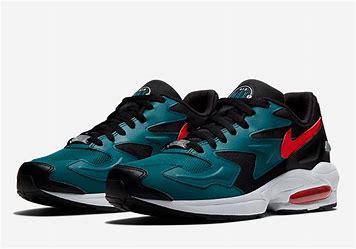
Brand: Nike
Model: Air MAX2 Light